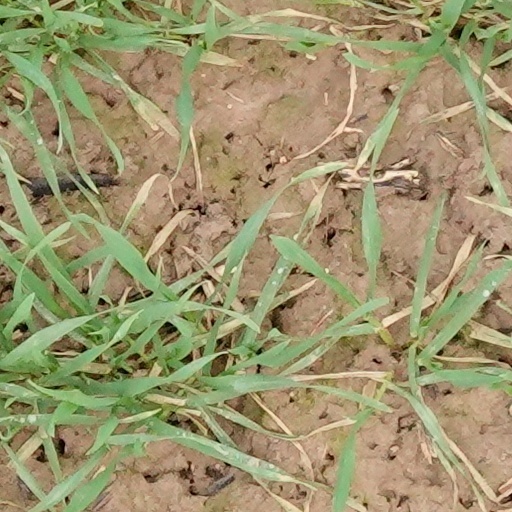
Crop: wheat